Udot (island)

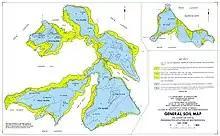

Udot is a heavily wooded minor island and municipality in Chuuk Lagoon, Chuuk State, the Federated States of Micronesia. The island measures and the population numbers 1774 (2000 FSM Census).